Alligator leather

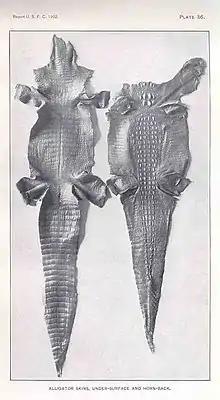
FMIB 33999 Alligator Skins.jpeg

Alligator leather is not only used due to its durable skin, but also its natural enamel sheen, which is aesthetically pleasing for consumers buying expensive products.